Colchester Castle

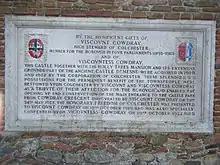
A plaque recording the acquisition of the castle and park by the Borough of Colchester, through the generosity of Viscount Cowdray and his wife.

The part of the castle under the chapel remained in use as a gaol, which was enlarged in 1801. A long-serving gaoler called John Smith lived on site with his family. His daughter Mary Ann Smith was born there in 1777 and lived her whole life in the castle, becoming the librarian until her death in 1852. She is believed to have planted the sycamore tree which is still growing on top of the southwest tower, either to celebrate the Battle of Waterloo in 1815 or to mark her father's death in the same year.